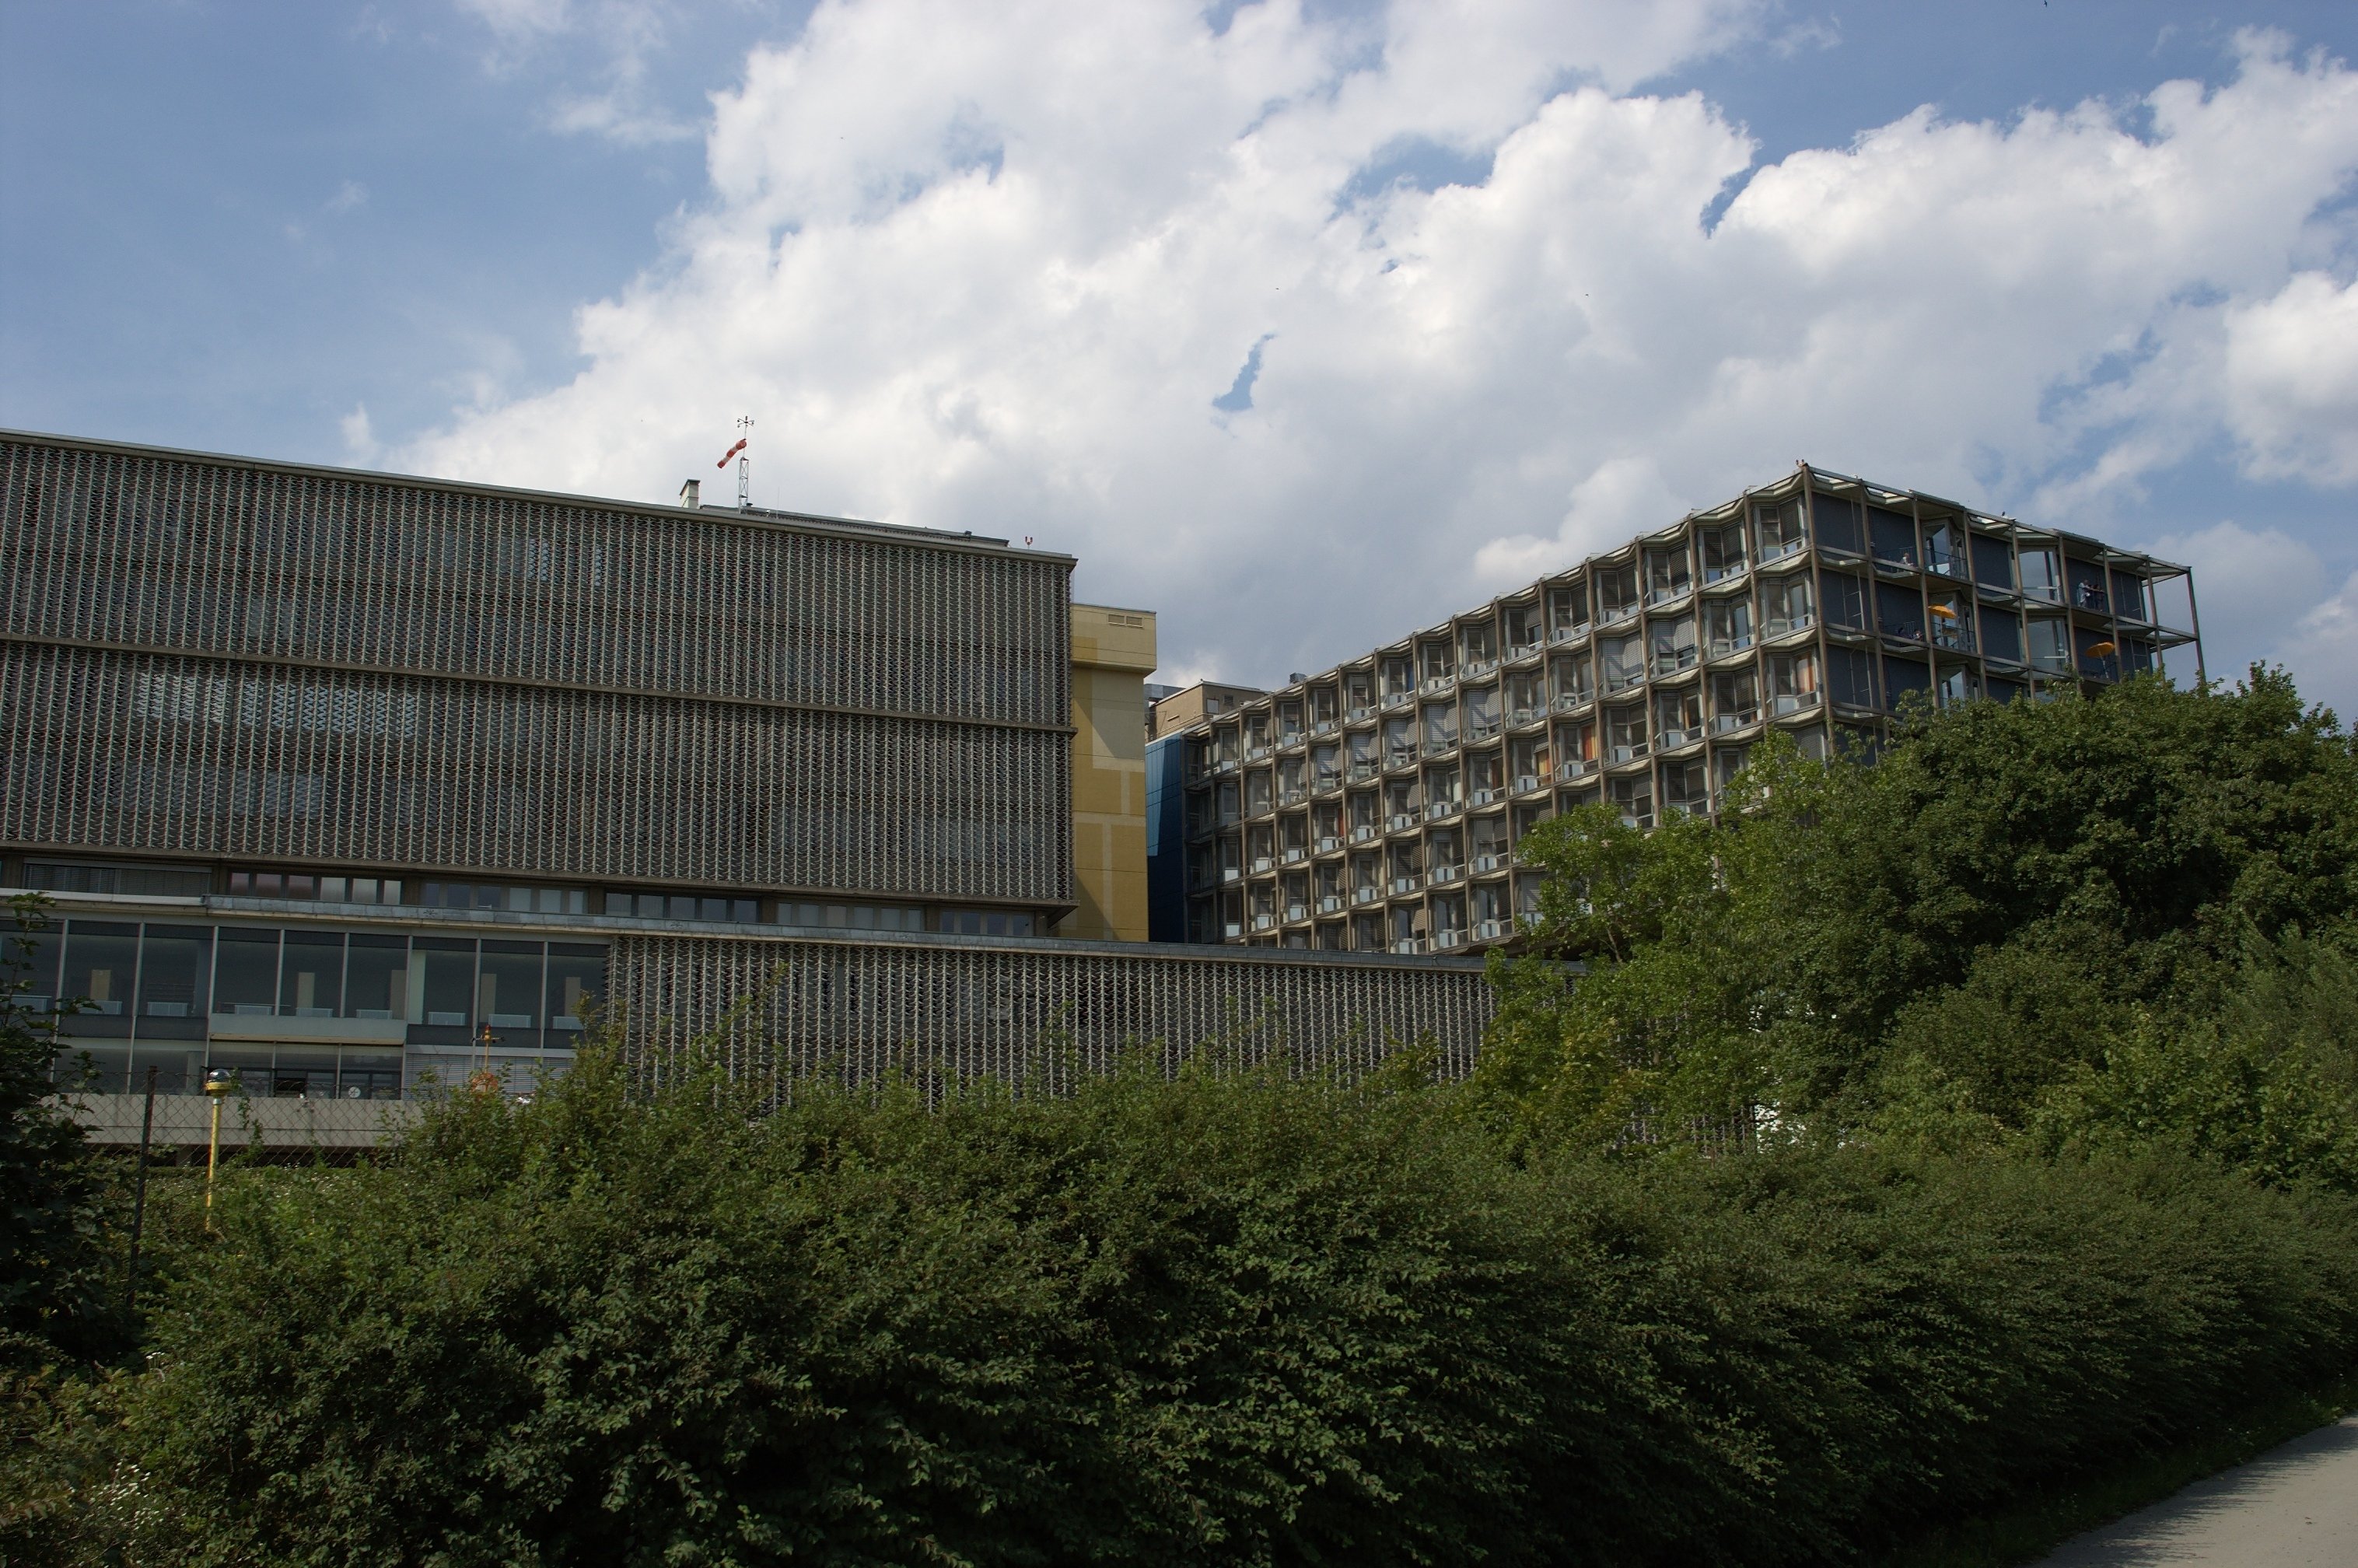
architecture, house, building, facade, tower block, 2011, rawtherapee, germany, deutschland, berlin, pentax, 20mm, headquarters, lenstagged, steffenzahn, guessedberlin, gwbartie, k100d, justpentax, iamflickr, cosina, voigtlander, skopar, colorskopar, cv20, colorskopar20mmf35slii, 20mmf35slii, voigtlander20mm, cv2035, skopar20mmf35, condominium, cosinavoigtl nder, cosinavoigtl ndercolorskopar20mmf35, voigtl nder20mmf35colorskoparslii, voigtl nder20mmf35, urban area, residential area